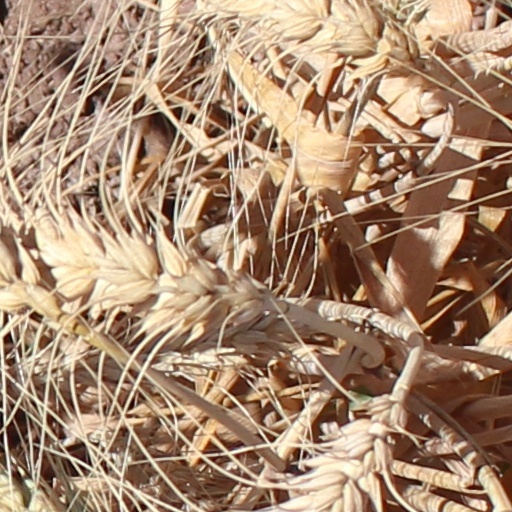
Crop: wheat